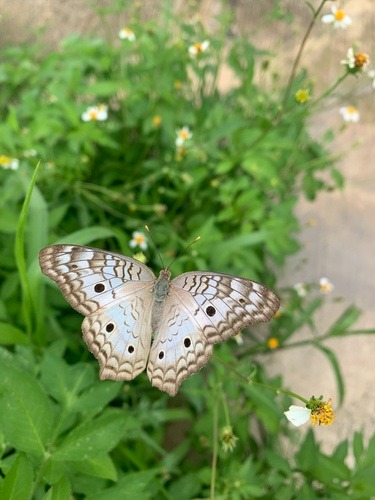
Scientific name: Anartia jatrophae
Common name: White peacock
Family: Nymphalidae
Order: Lepidoptera
Pollinator type: Primary pollinator
Habitat: Gardens, parks, and open areas
Geographic range: Southern United States to Argentina
Conservation status: Least Concern